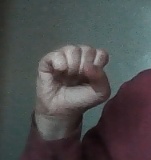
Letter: saad